Sports in Pennsylvania

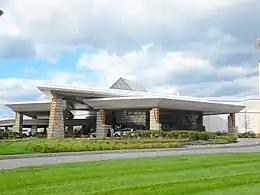
Mohegan Pennsylvania in Plains Township hosts horse racing and sports betting

Pennsylvania has a long history of horse racing, as the sport was one of the few that was not banned in 17th century Pennsylvania. William Penn, the founder of Philadelphia and Pennsylvania, reportedly raced his horses down the streets of Philadelphia. Stephen Foster wrote the song "Camptown Races" about horse racing in Pennsylvania. Philadelphia-area businessman Samuel D. Riddle owned prominent horses Man o' War and War Admiral.